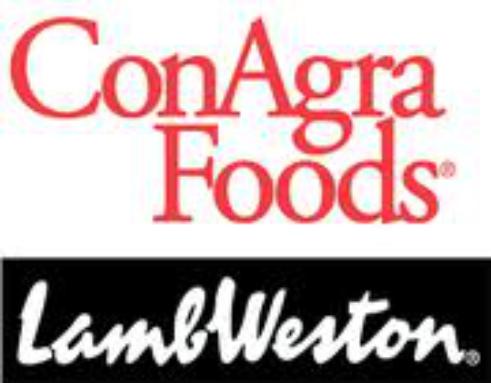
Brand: ConAgra Foods
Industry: Food